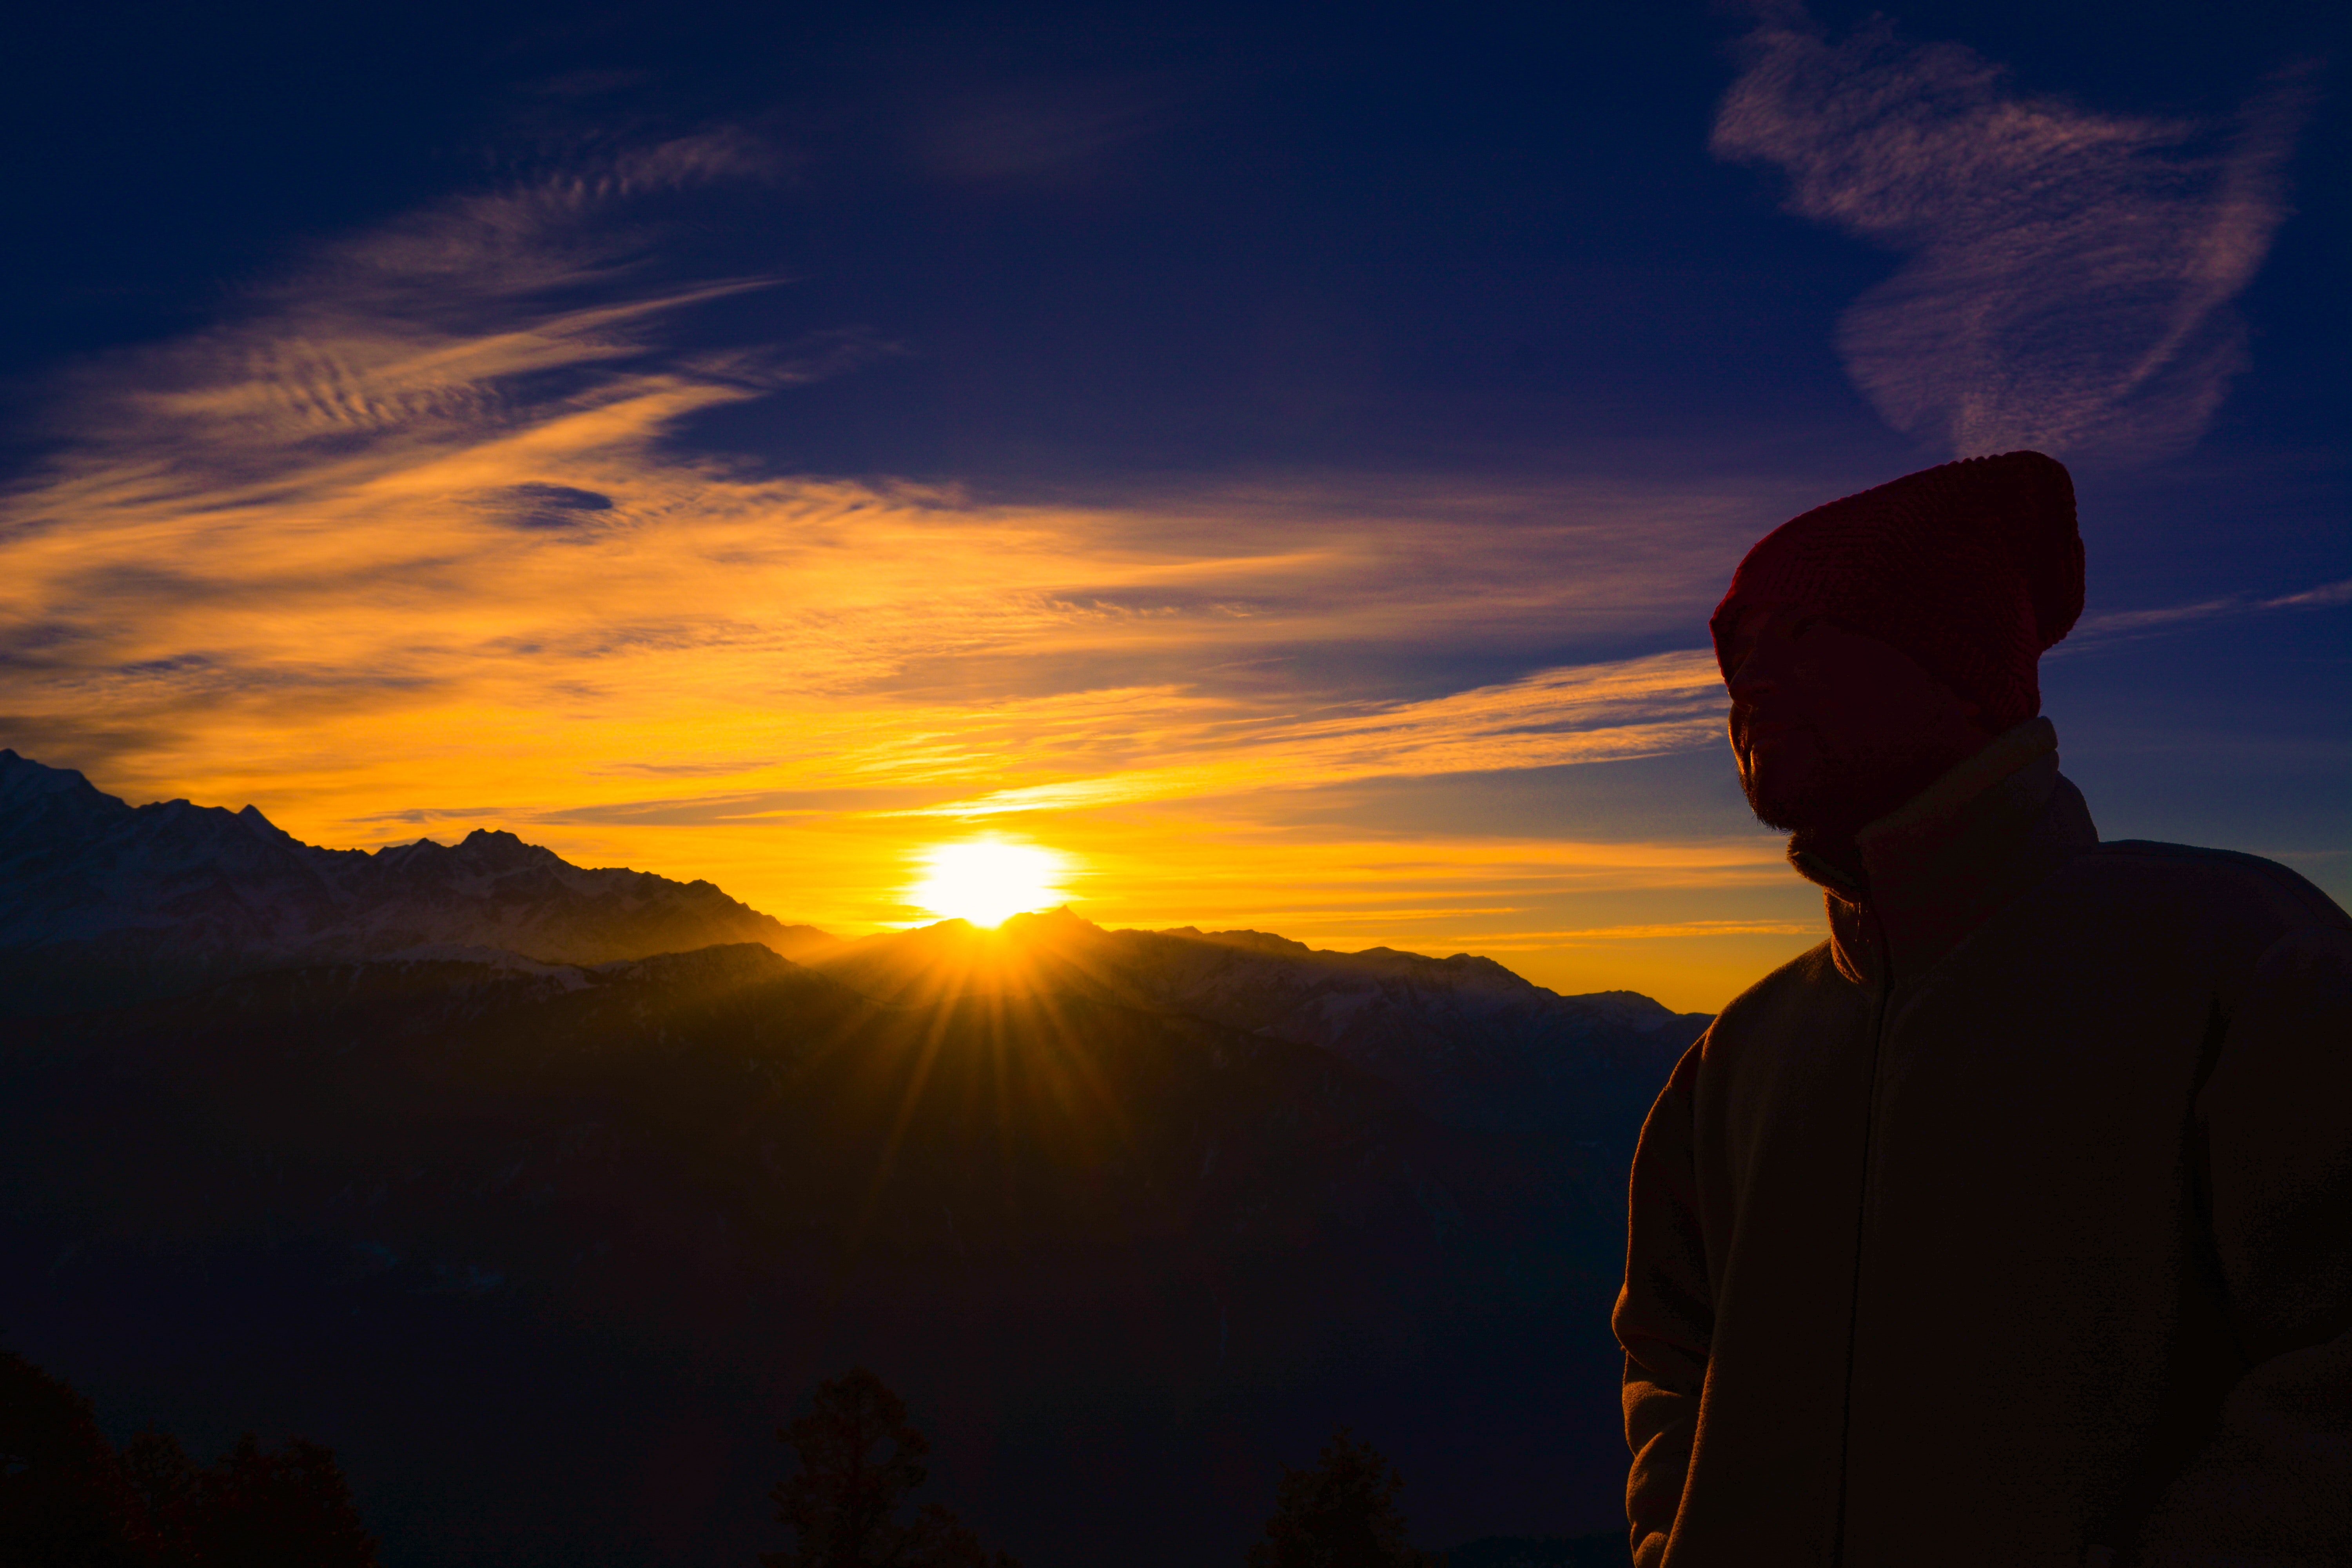
sky, People in nature, sunrise, cloud, sunset, afterglow, evening, backlighting, daytime, horizon, morning, atmosphere, dusk, mountain, sunlight, silhouette, photography, red sky at morning, heat, calm, sun, landscape, astronomical object, cumulus, dawn, geological phenomenon, meteorological phenomenon, summit, world, hill